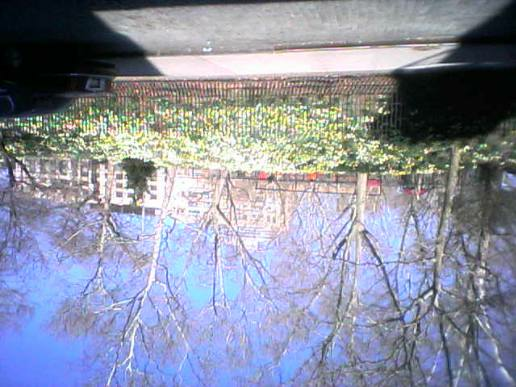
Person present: No